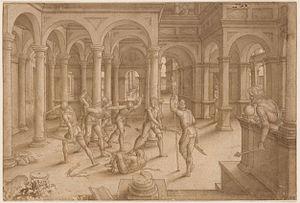
dessin préparatoire de la Flagellation du Maître JG.
Le Maître JG est un peintre et graveur de la Renaissance.
La Flagellation est une gravure sur cuivre au burin réalisée par Maître JG identifiée comme étant de 1526. Elle mesure 212 × 317 mm.